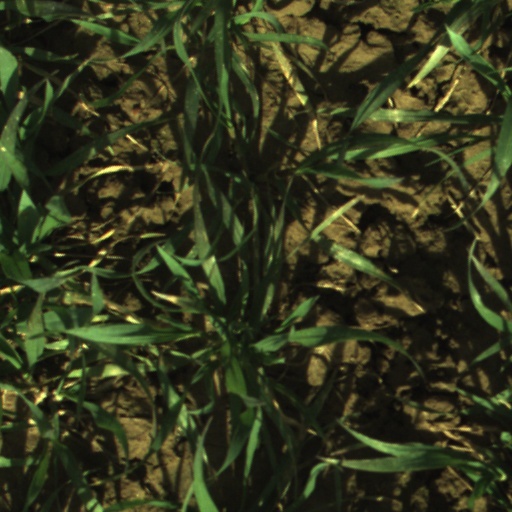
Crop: wheat